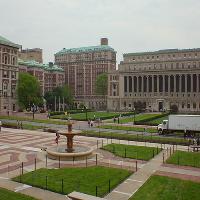
Weather: cloudy or overcast